Pachycormus discolor

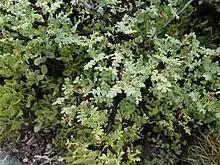
Detail of the leaves of var. "veatchiana" on Cedros Island

This species is a tree or shrub (rarely) with a gnarled growth habit that can result in bizarre shapes and forms. On the Pacific coast, in areas with strong coastal winds, the growth habit is usually prostrate or sprawling. The trunk is usually in diameter and covered in a smooth, exfoliating, skin-like epidermis (the outer bark). Beneath the papery outer bark, which exfoliates annually, is a spongey, blue-green photosynthetic inner bark thick. The inner bark exudes a milky sap that dries clear and hardens into a gum or resin.